Aasee (Münster)

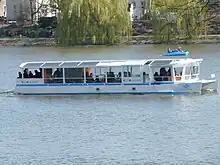
"Solaaris" on lake Aasee

Especially on May 1 (Mayday holiday) the Aasee draws crowds of guests who visit the local recreation area for a barbecue. After May 1, 2013, employees of the waste management company of Münster collected six tons of trash from the park area around Lake Aasee. The underground bins for waste and hot barbecue ashes, installed the year before, have been well received.